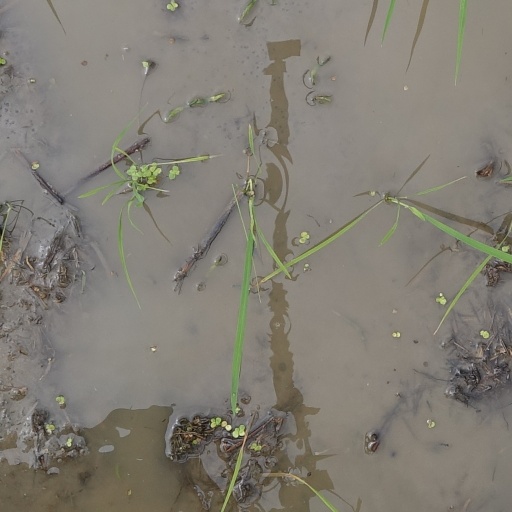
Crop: rice